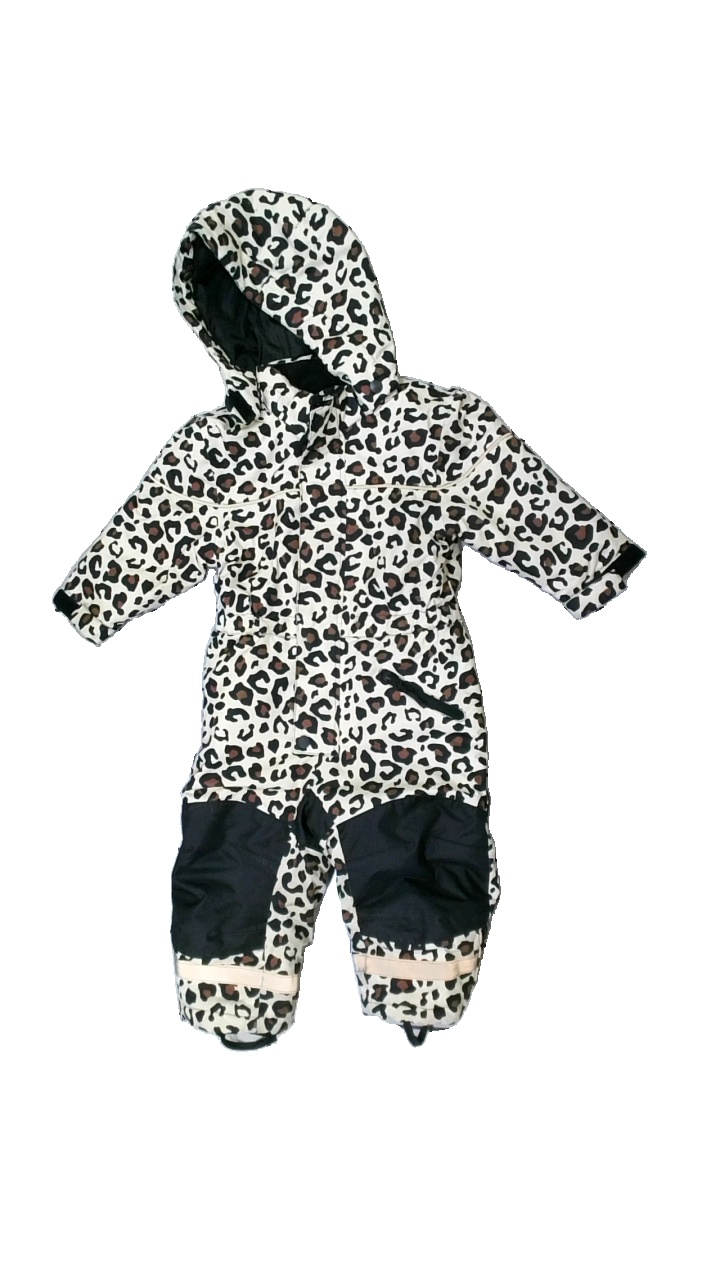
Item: Outerwear (Children)
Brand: Belle Amie
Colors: Black, Beige, Brown
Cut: Regular
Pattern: Animal print
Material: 100% polyester
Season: All
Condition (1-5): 4
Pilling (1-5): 5
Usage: Reuse
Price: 50-100